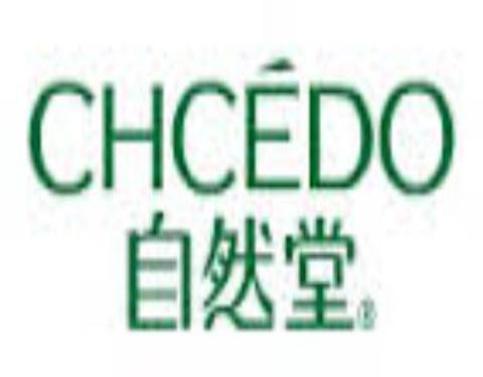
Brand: chando
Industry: Necessities